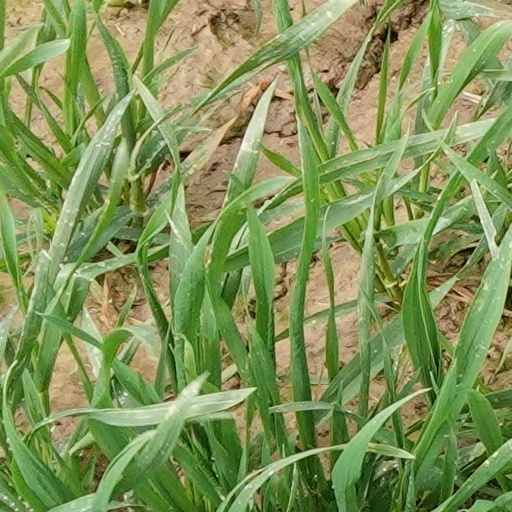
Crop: wheat